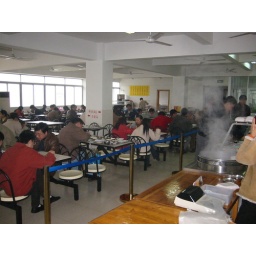
This is the canteen at my office building in Xiamen. A bowl of noodles cost 10RMB